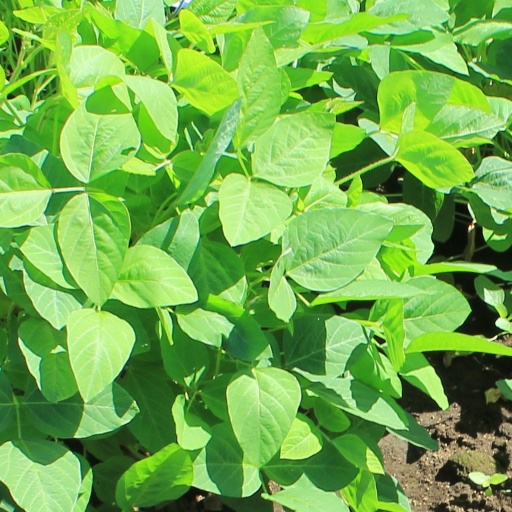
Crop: soybean